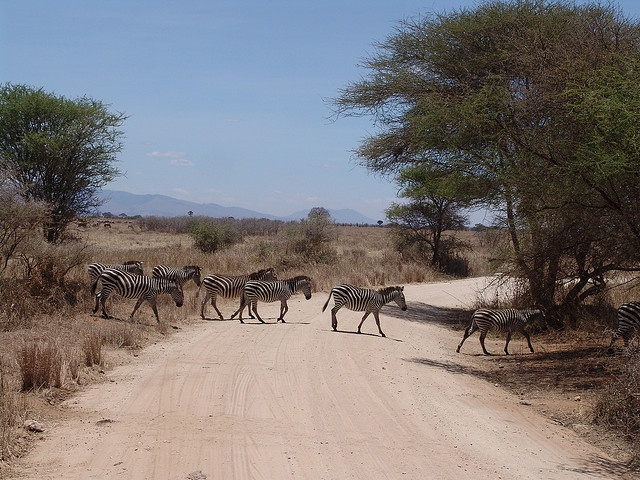
a line of zebras crossing an empty road
A herd of six zebra crossing a road.
A family of zebras crossing a dirt road
A herd of zebras is walking across the street.
A bunch of zebras that are standing in the dirt.